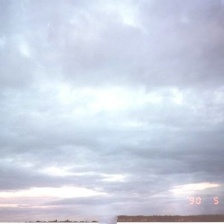
Cloud type: Stratocumulus